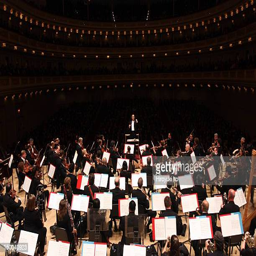
classical artist conducting conducted ensemble on tuesday night